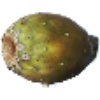
Label: cactus_fruit